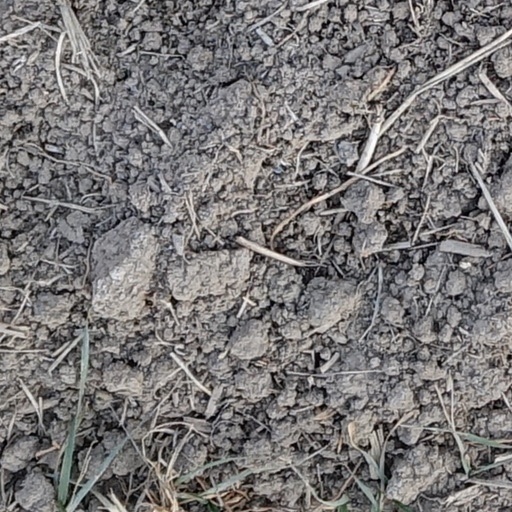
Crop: wheat